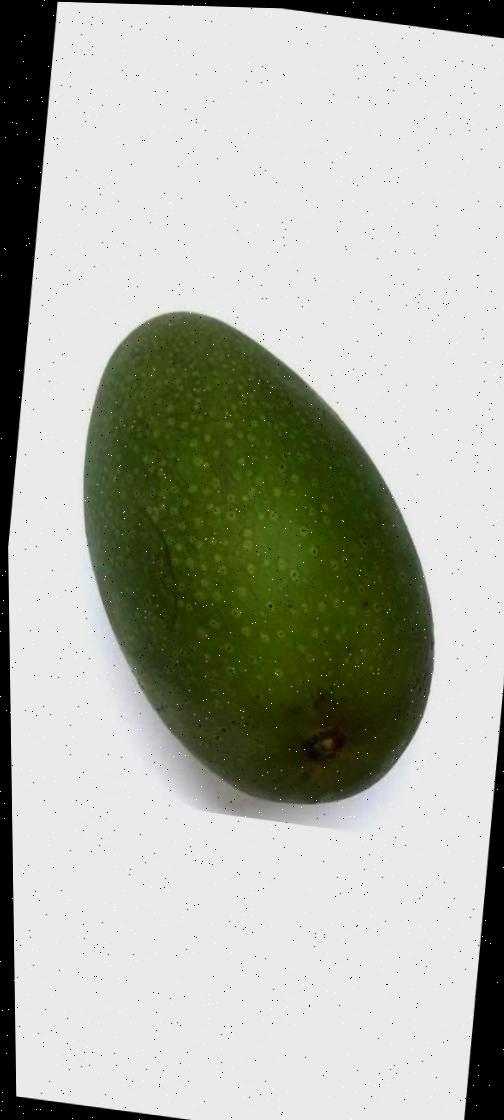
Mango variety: Ashshina Zhinuk